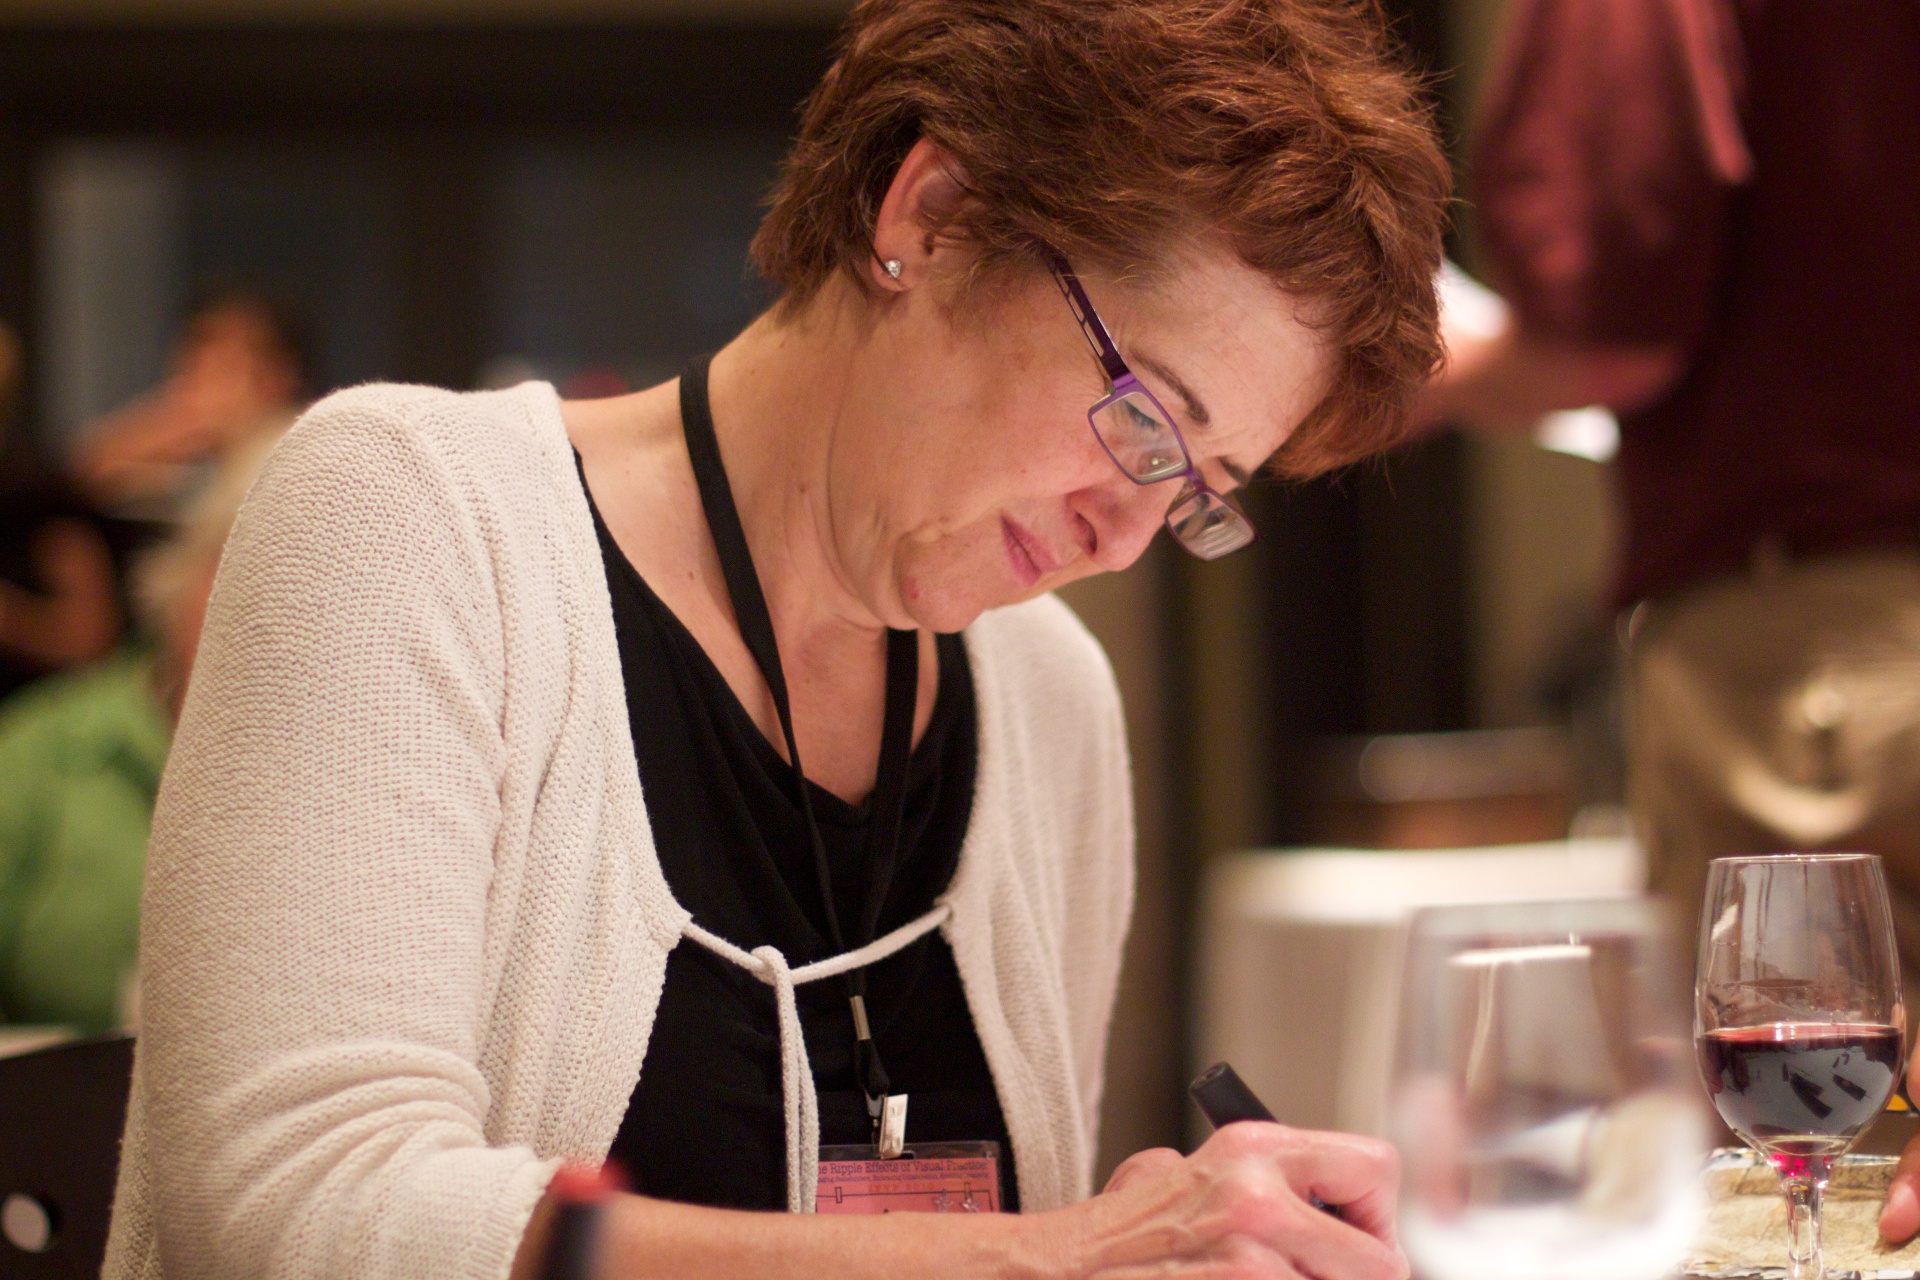
person, meal, conversation, eating, ifvp2010, sense